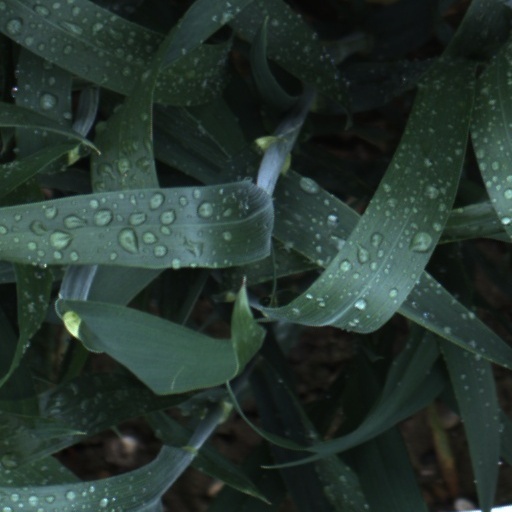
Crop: wheat